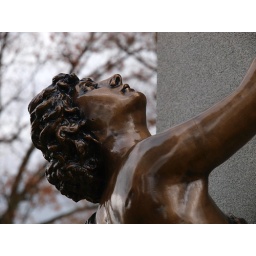
West Lawn Cemetery in Canton, OhioEstablished in 1859A closeup of the lovely female bronze at the base of the Civil War Memorial.